Question: Please indicate a possible affordance area of baseball bat that can be used for swinging
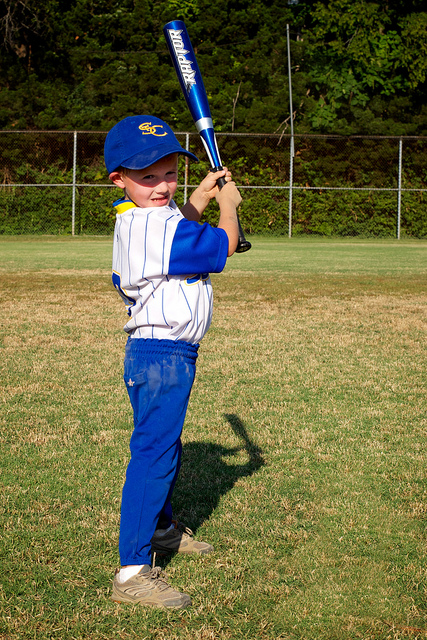
Answer: [198.932, 127.598, 258.21, 259.215]